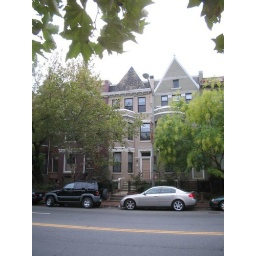
It's beige building in the middle - the three windows at the top is our apartment.